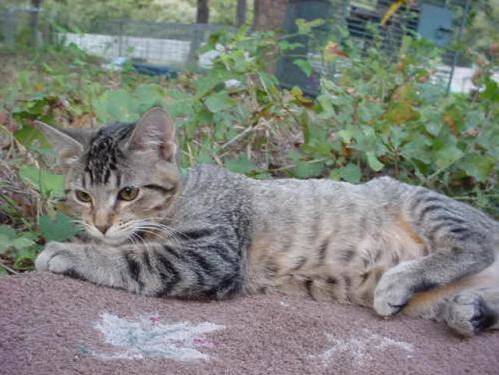
Label: cat